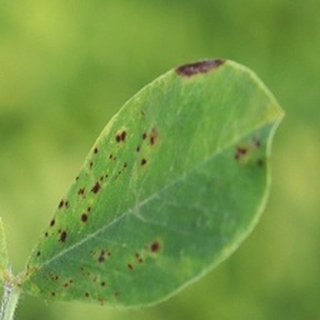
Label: groundnut_late_leaf_spot